The Hand of God (Carl Milles)

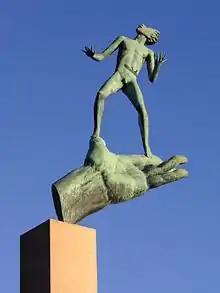
"The Hand of God"

The Hand of God is one of the last works of the Swedish sculptor Carl Milles, created to honor the Swedish entrepreneur C. E. Johansson, who revolutionized precision measuring of industrial parts. The original casting stands in Johansson's hometown of Eskilstuna, Sweden.